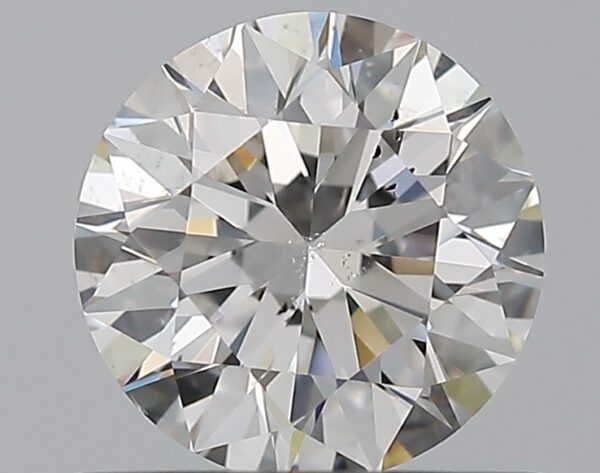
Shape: round
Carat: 0.72
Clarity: SI1
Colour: G
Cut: EX
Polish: EX
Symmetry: EX
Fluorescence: N
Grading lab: GIA
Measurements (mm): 5.69 x 5.73 x 3.58